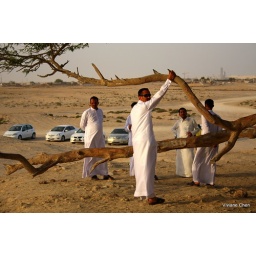
White car VS men in white robe